Rhyme dictionary

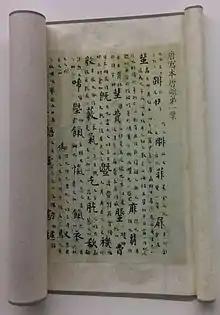
Copy of the "Tangyun", an 8th-century edition of the "Qieyun"

A rime dictionary, rhyme dictionary, or rime book is a genre of dictionary that records pronunciations for Chinese characters by tone and rhyme, instead of by graphical means like their radicals. The most important rime dictionary tradition began with the (601), which codified correct pronunciations for reading the classics and writing poetry by combining the reading traditions of north and south China. This work became very popular during the Tang dynasty, and went through a series of revisions and expansions, of which the most famous is the "Guangyun" (1007–1008).